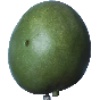
Label: Mango 1